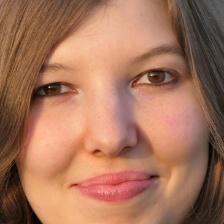
Label: faces